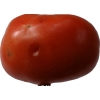
Label: tomato